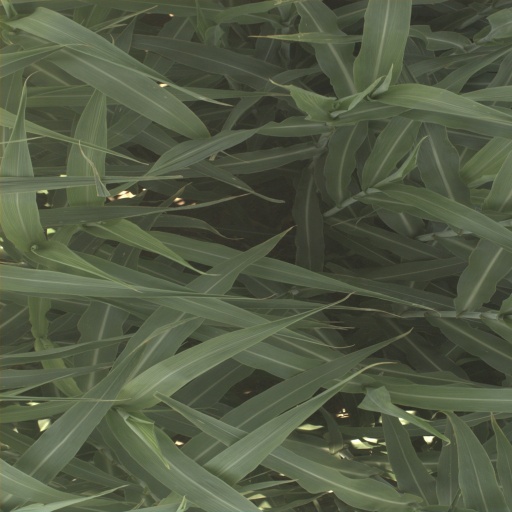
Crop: sorghum